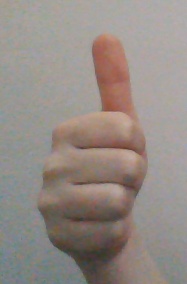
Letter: aleff